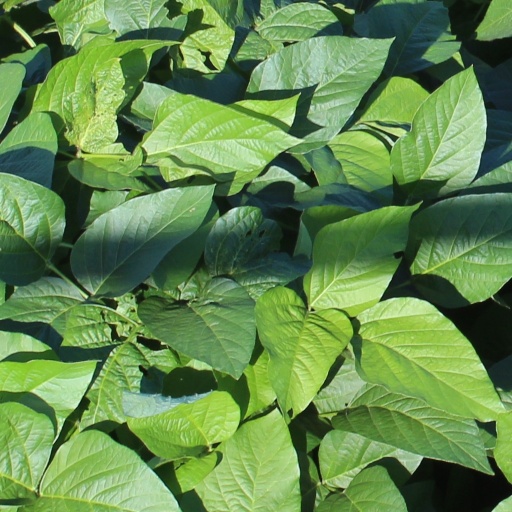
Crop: soybean